Edward Mitchell (Scottish politician)

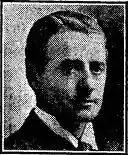
Mitchell

Edward Rosslyn Mitchell (16 May 1879 – 31 October 1965) was a politician who as Member of Parliament (MP) represented the constituency of Paisley, Scotland in the House of Commons of the United Kingdom from 1924 to 1929. He sat as a Labour Party MP, but had earlier unsuccessfully stood for the Liberal Party.